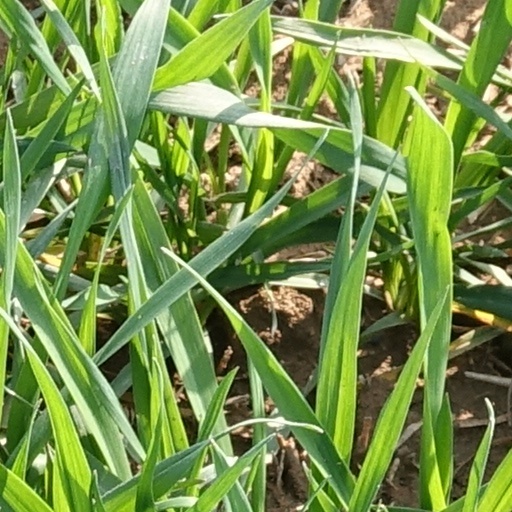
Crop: wheat